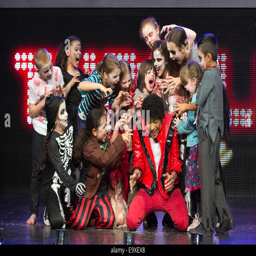
pop artist from the musical with school children made up as zombies